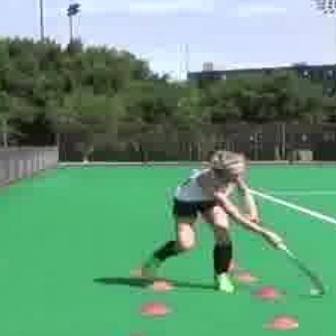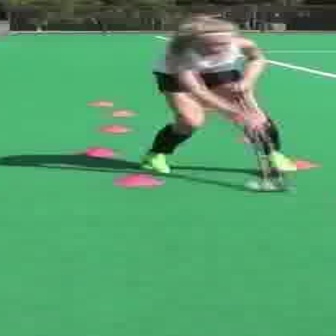
  Please identify the target specified by the bounding box [136,149,276,289] in the first image and locate it in the second image. Return the coordinates in [x_min,y_min,x_max,y_max] format.
Answer: [139,14,298,173]